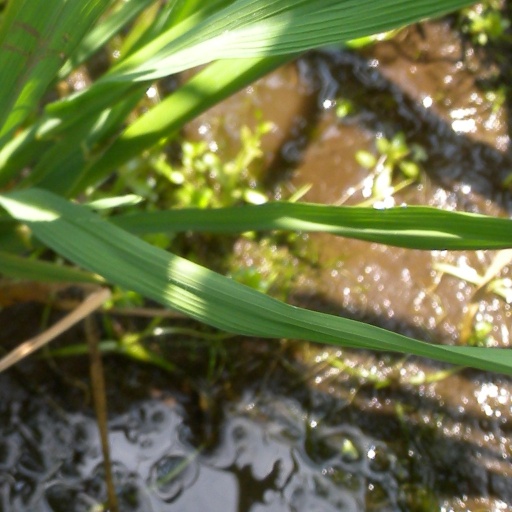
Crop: rice